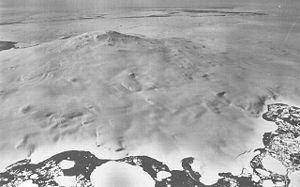
Le mont Siple est un volcan inactif de l'Antarctique, situé sur l'île éponyme.